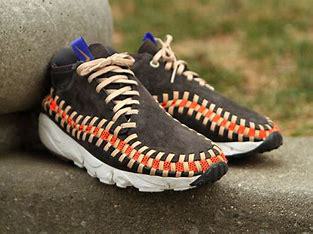
Brand: Nike
Model: Air Footscape Woven